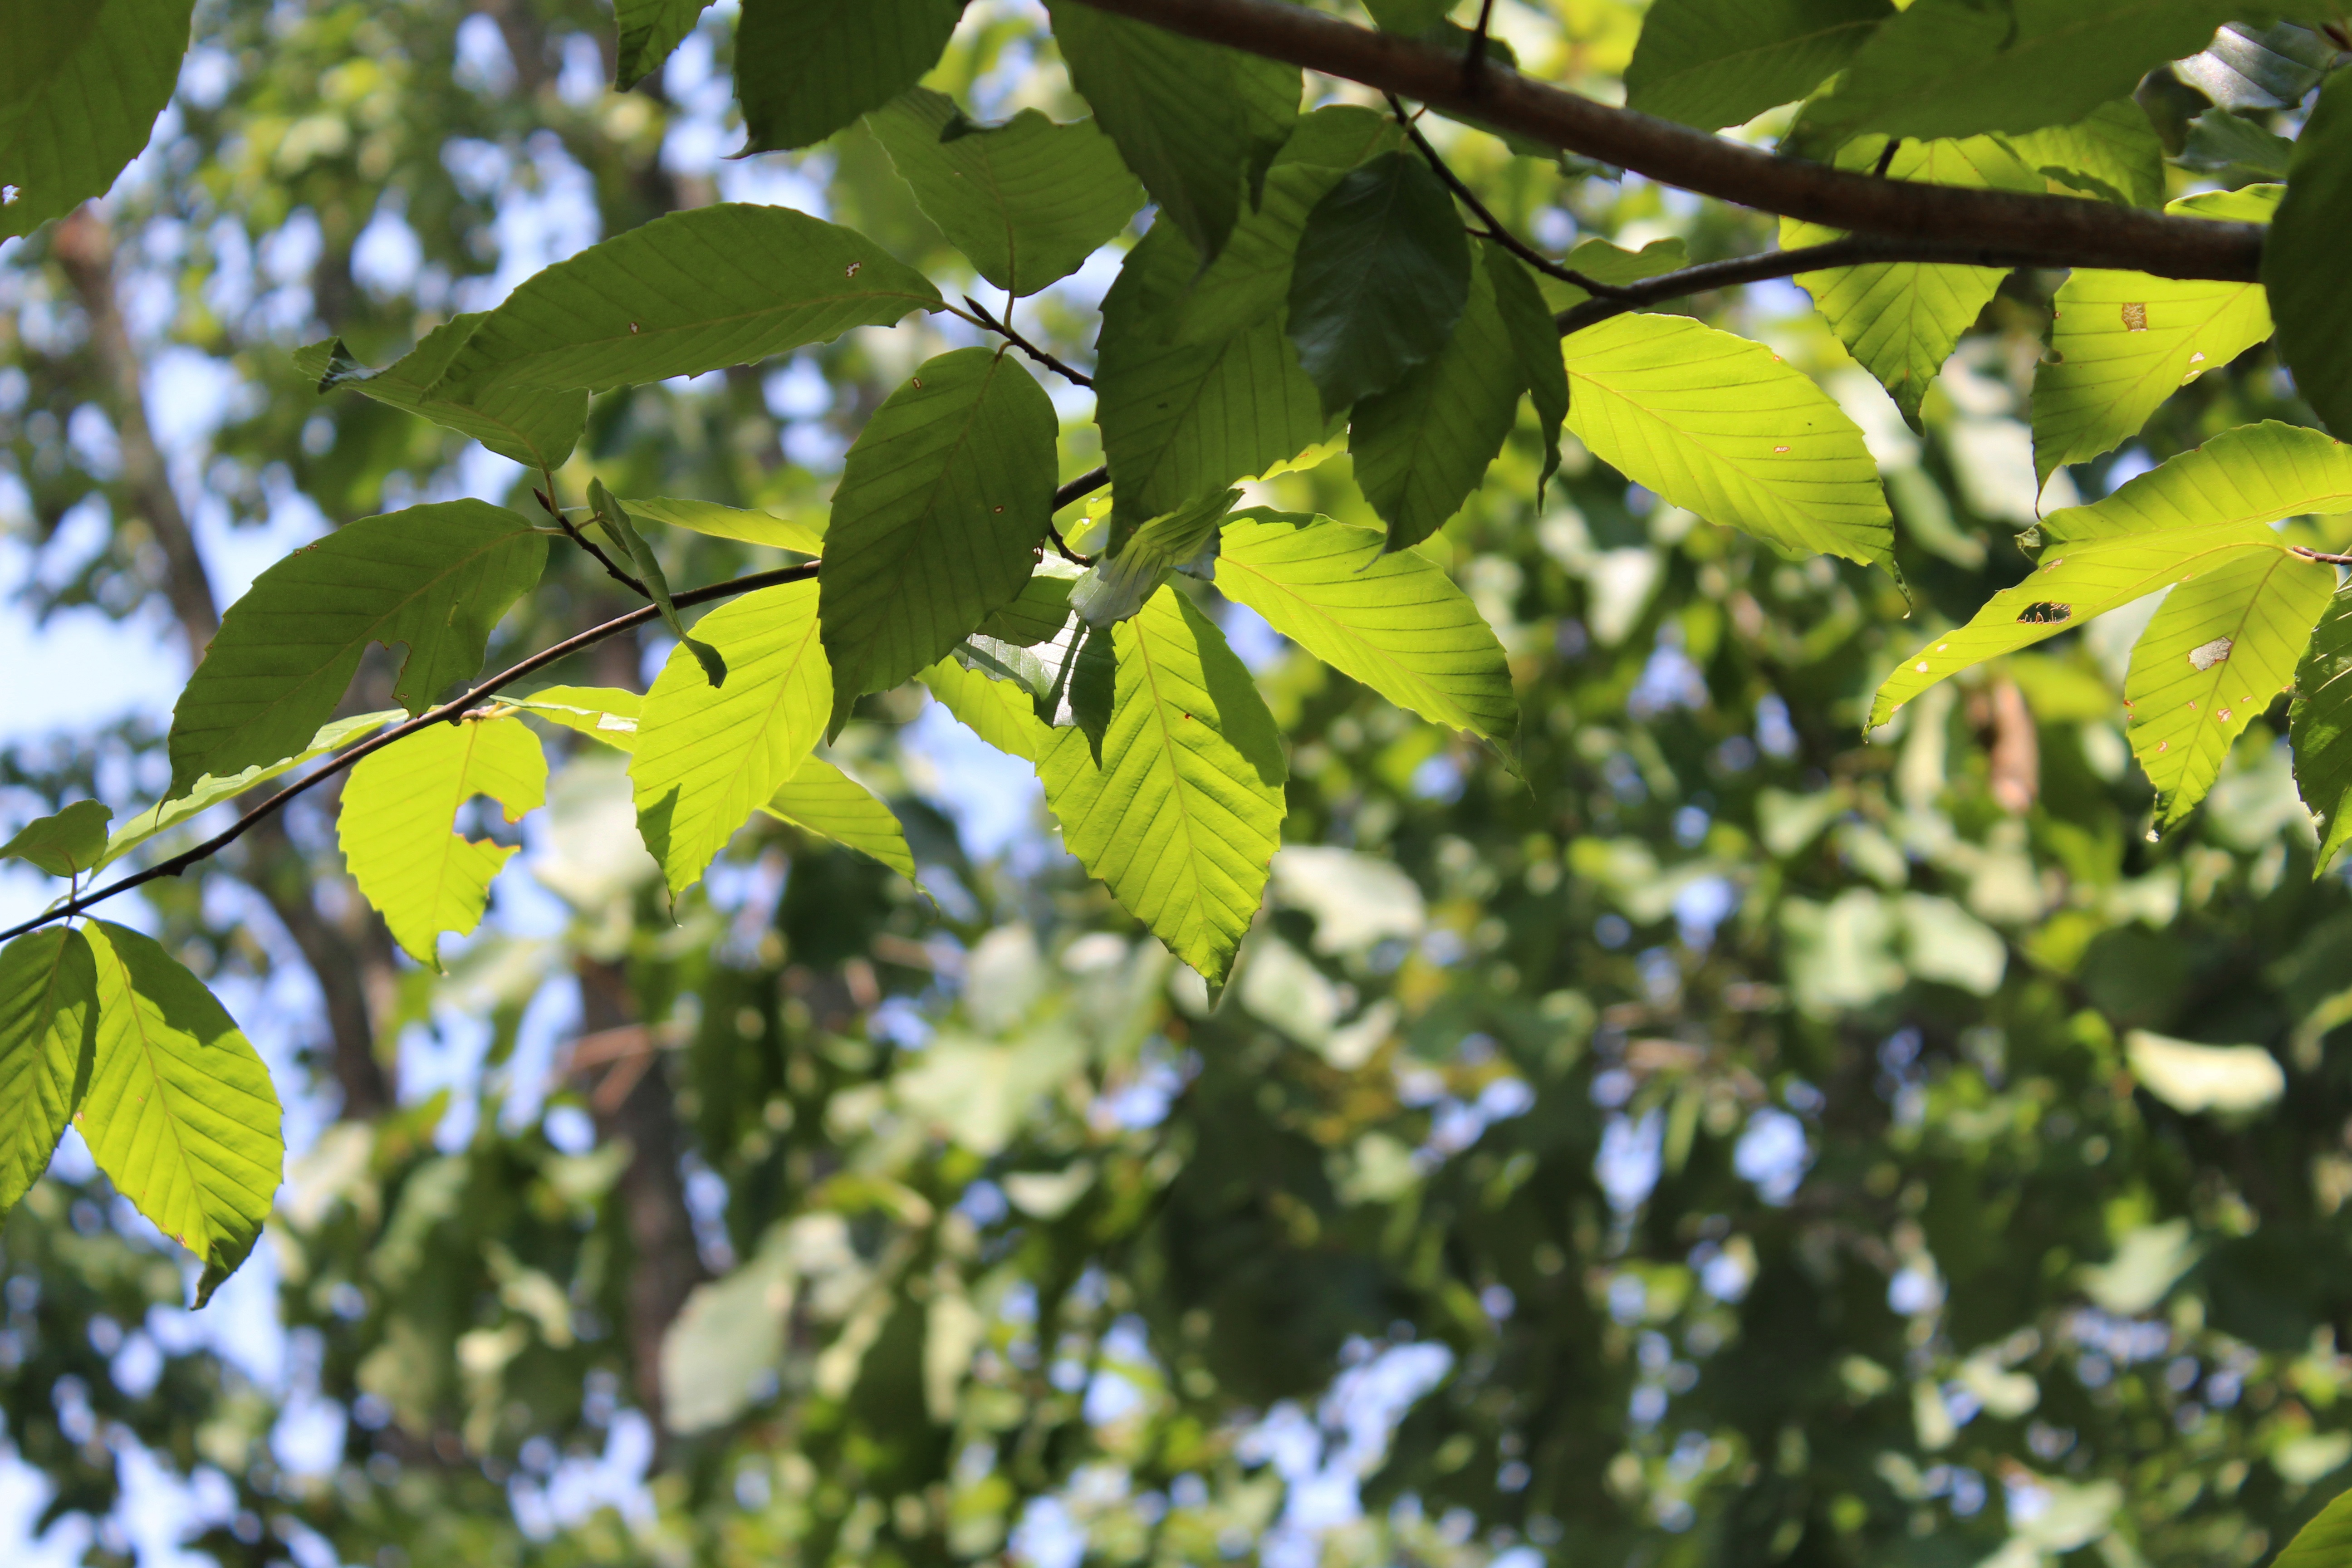
tree, nature, branch, blossom, plant, sunlight, leaf, flower, green, produce, autumn, botany, yellow, flora, season, shrub, deciduous, flowering plant, woody plant, land plant